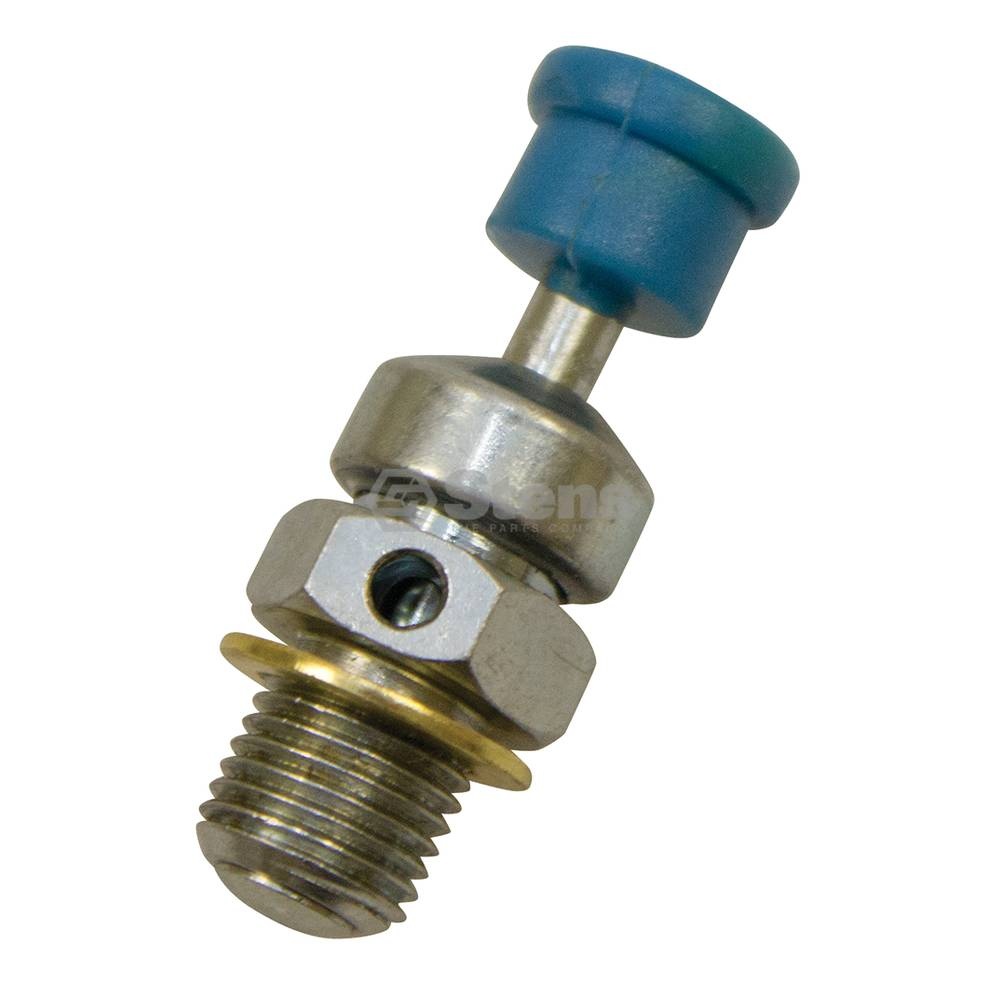
Stens 635-764 Válvula de descompresión
Brand: STENS
Category: Home & Garden > Lawn & Garden > Outdoor Power Equipment Accessories > Hedge Trimmer Accessories